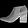
Label: Ankle boot